Heinz Buschkowsky

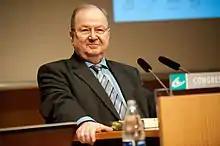
Buschkowsky in 2013

Heinz Buschkowsky (born 31 July 1948) is a German Social Democratic Party of Germany (SPD) politician and former Mayor of the Neukölln borough of Berlin.